Illinois campaign

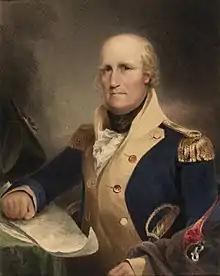
No authentic portraits from life of George Rogers Clark were made during the Revolutionary era. This portrait of an older Clark was painted by Matthew Harris Jouett in 1825, after the death of Clark.

Because the settlers living in Kentucky lacked the authority, manpower, and supplies to launch the expedition themselves, Clark traveled to Williamsburg in October 1777 via the Wilderness Road to meet with Governor Henry. He was joined by a party of about 100 who were leaving Kentucky due to Indigenous raids. Clark presented his plan to Governor Henry on December 10, 1777. To maintain secrecy, Clark's proposal was only shared with a small group of influential Virginians, including Thomas Jefferson, George Mason, and George Wythe. Although Henry initially expressed doubts about whether the campaign was feasible, Clark managed to win the confidence of Henry and the others. The plan was approved by the members of the Virginia General Assembly, who were only given vague details about the expedition. Publicly, Clark was authorized to raise men for the defence of Kentucky. In a secret set of instructions from Governor Henry, Clark was instructed to capture Kaskaskia and then proceed as he saw fit.